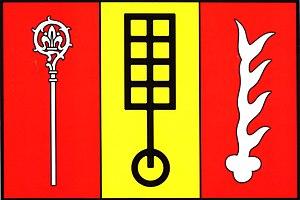
Malý Újezd est une commune du district de Mělník, dans la région de Bohême-Centrale, en Tchéquie. Sa population s'élevait à 1 110 habitants en 2020.